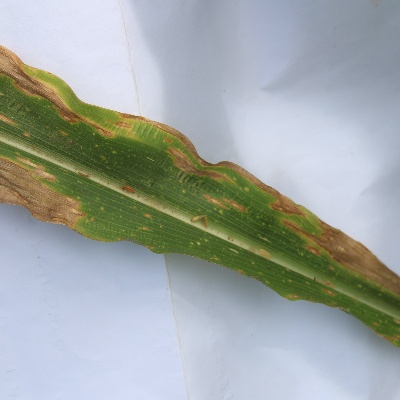
Crop: Maize
Condition: leaf blight